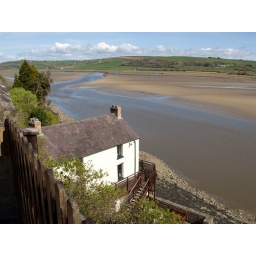
Thomas Dylon's boat house over looking the estuary